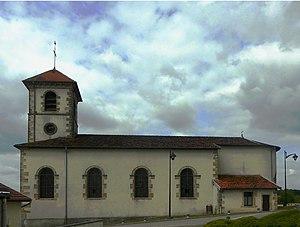
L'église Saint-Ferréol et Saint-Ferjeux d'Haréville